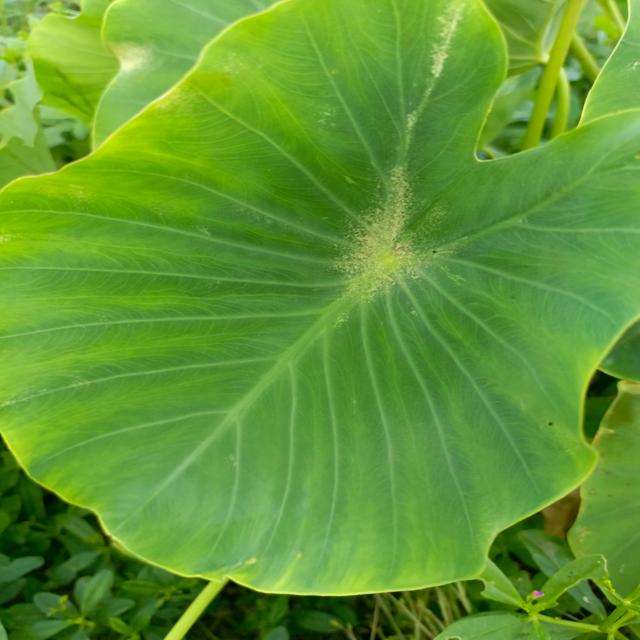
Label: Healthy